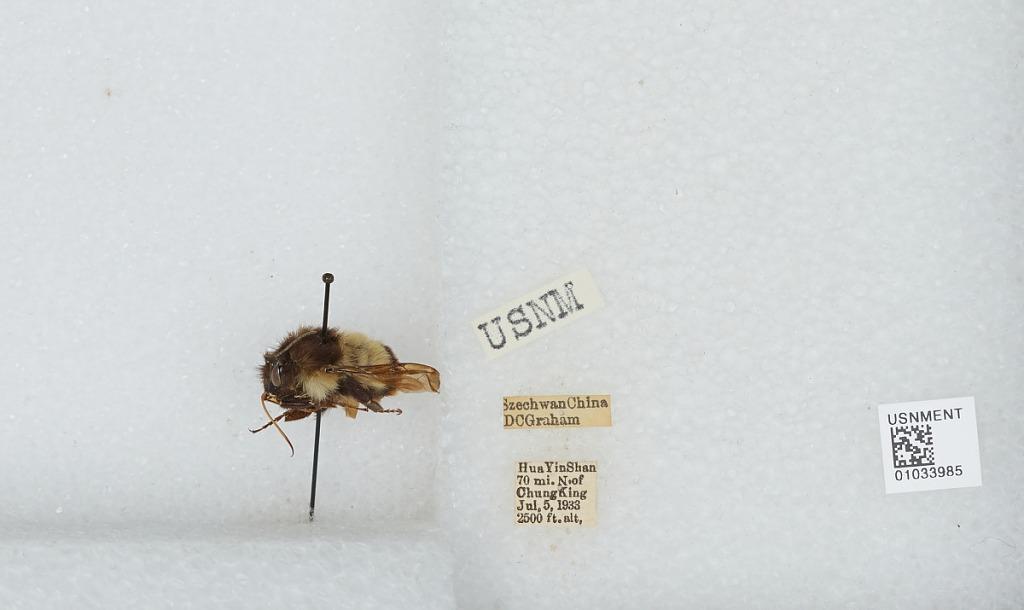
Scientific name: Bombus (Diversobombus) trifasciatus Smith
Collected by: D. Graham
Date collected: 1933-7-5
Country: China
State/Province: Sichuan
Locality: Hua Yin Shan, 70 miles N. of Chongqing